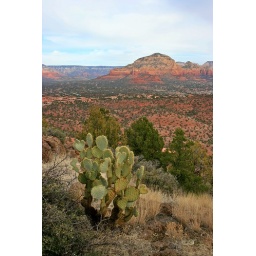
View of the red rocks of Sedona with a prickly pear cactus in the foreground